Canadian military bands

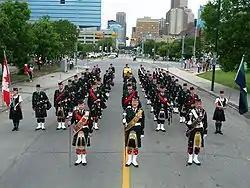
Members of the massed pipes and drums of the Seaforth Highlanders, Canadian Scottish Regiment, and The Calgary Highlanders photographed prior to participating in the Calgary Stampede parade.

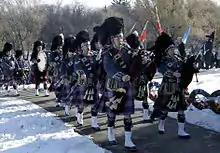
The 402 Squadron Pipes and Drums is one of three military bands operated by the RCAF Air Reserve.

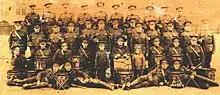
The Bugle Band of the 144th Battalion (Winnipeg Rifles), CEF.

The Air Reserve maintains three military bands. The 400 Tactical Helicopter Squadron Pipe Band, and the 402 Squadron Pipes and Drums are pipe and drum bands, the former based at CFB Borden, the latter based in Winnipeg. The Air Reserve also maintains one brass and reed band, the Musique du 438 Escadron tactique d'hélicoptères, based in Montreal.